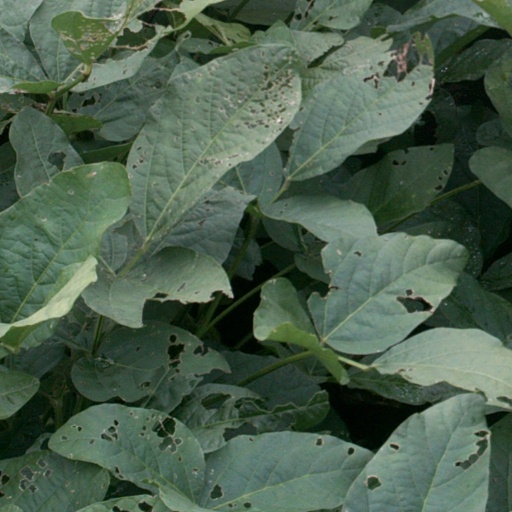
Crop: soybean